List of lakes of Lithuania

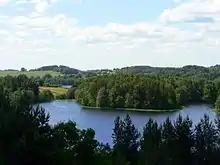
Lakes in Aukštaitija National Park, seen from Ladakalnis Hill

The great majority of Lithuania's lakes formed after the Wisconsin glacier retreated. The oldest date from about 13,000 years before the present. The varieties of glacial lakes include: